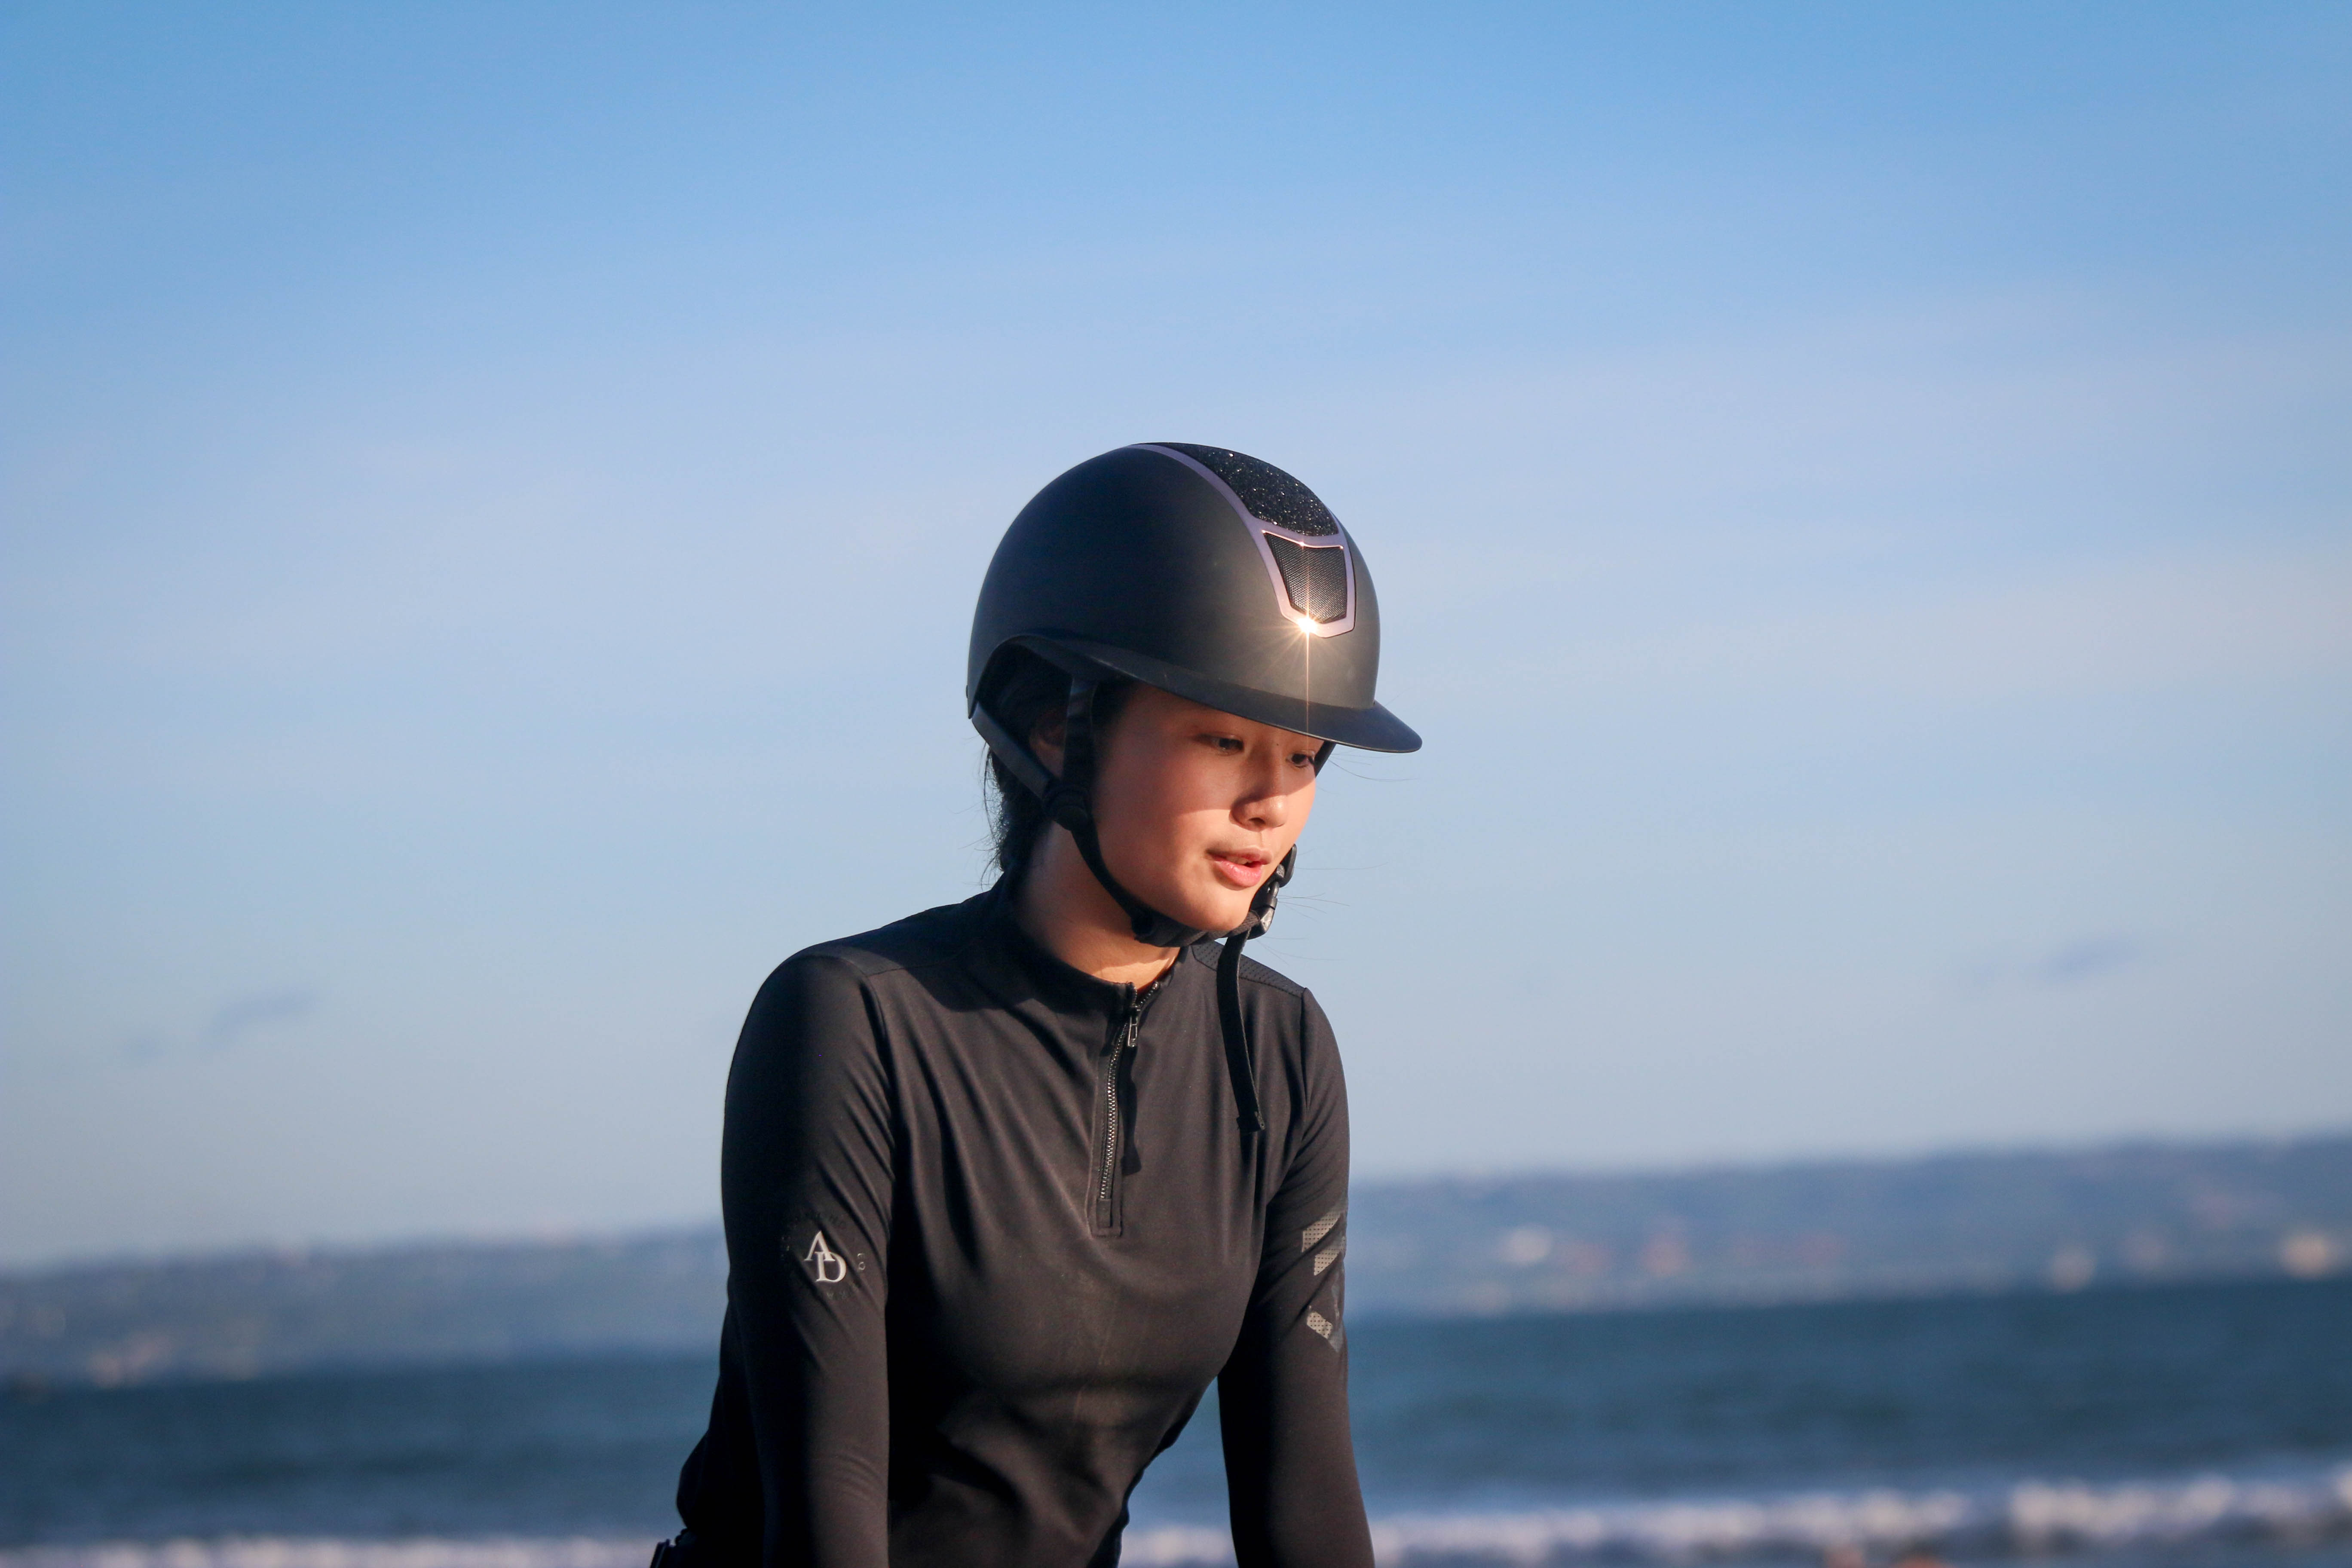
bali, horse riding, beach, holiday, travel, sea, ocean, sky, helmet, cloud, water, sports gear, flash photography, sleeve, headgear, happy, sports uniform, personal protective equipment, electric blue, fun, recreation, landscape, fashion accessory, eyewear, cap, leisure, t shirt, portrait photography, vacation, horizon